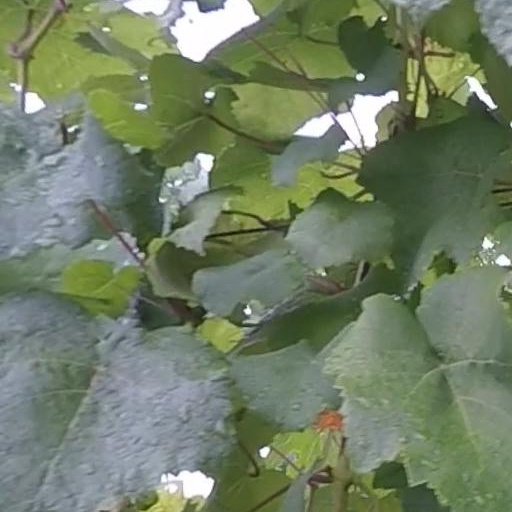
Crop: grape